List of twin towns and sister cities in Iran

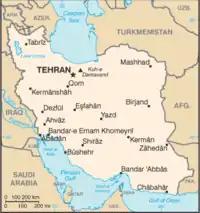
Map of Iran

This is a list of municipalities in Iran which have standing links to local communities in other countries known as "town twinning" (usually in Europe) or "sister cities" (usually in the rest of the world).